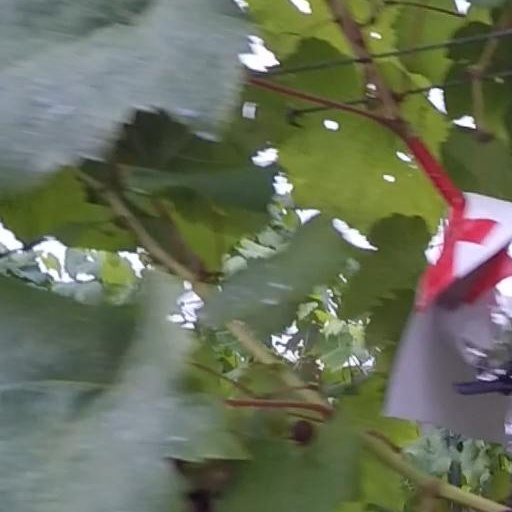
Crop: grape